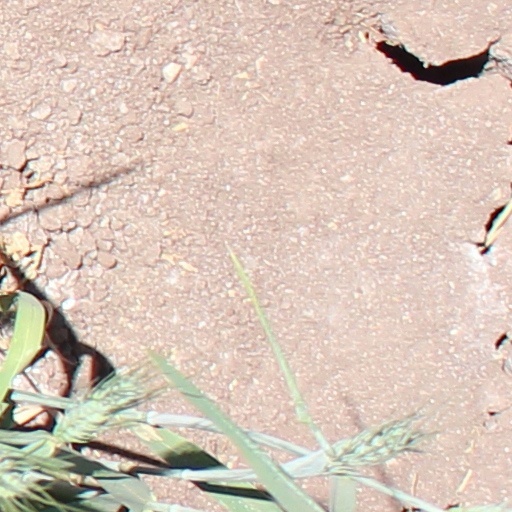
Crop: wheat